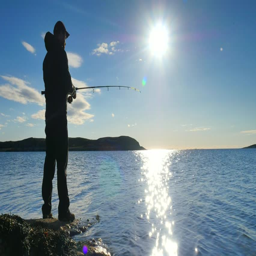
check fishing line and pushing bait on the rod , prepare himself and throw lure far into peaceful water .